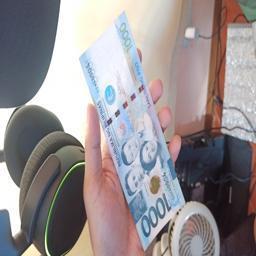
Label: 1000_Old_Front